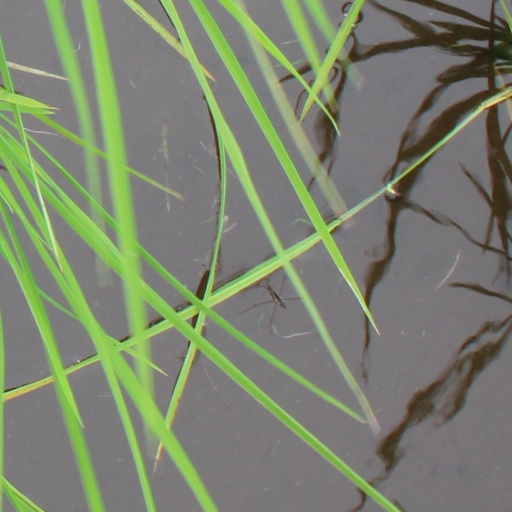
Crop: rice